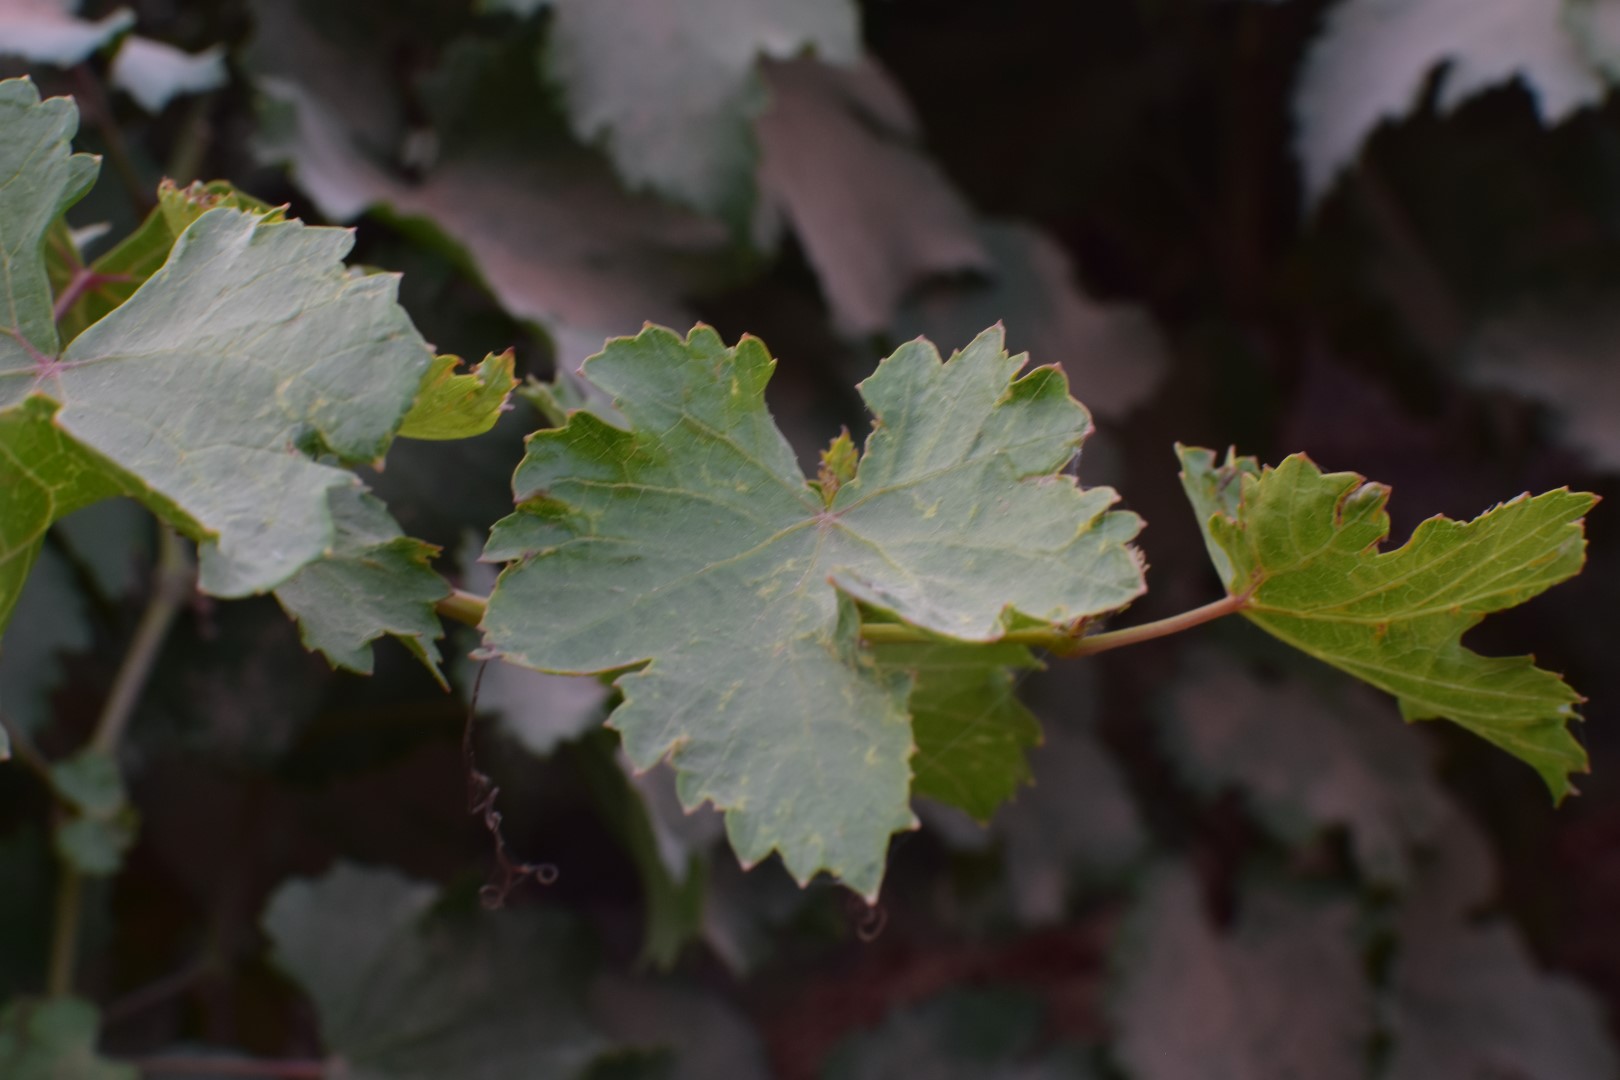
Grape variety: Kamali